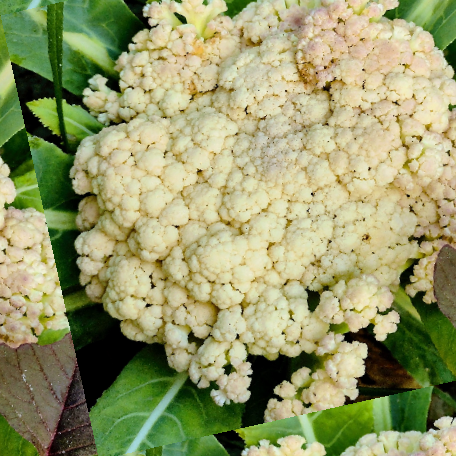
Label: Bacterial spot rot